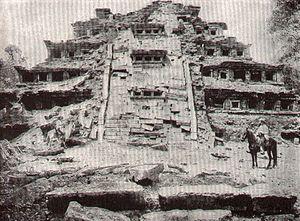
El Tajín est un site archéologique précolombien où sont situées les ruines de l'une des villes les plus importantes de la Mésoamérique de la période classique.